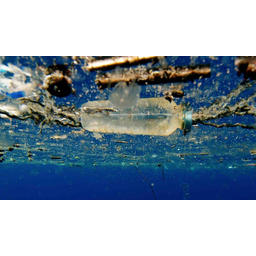
Label: plastic